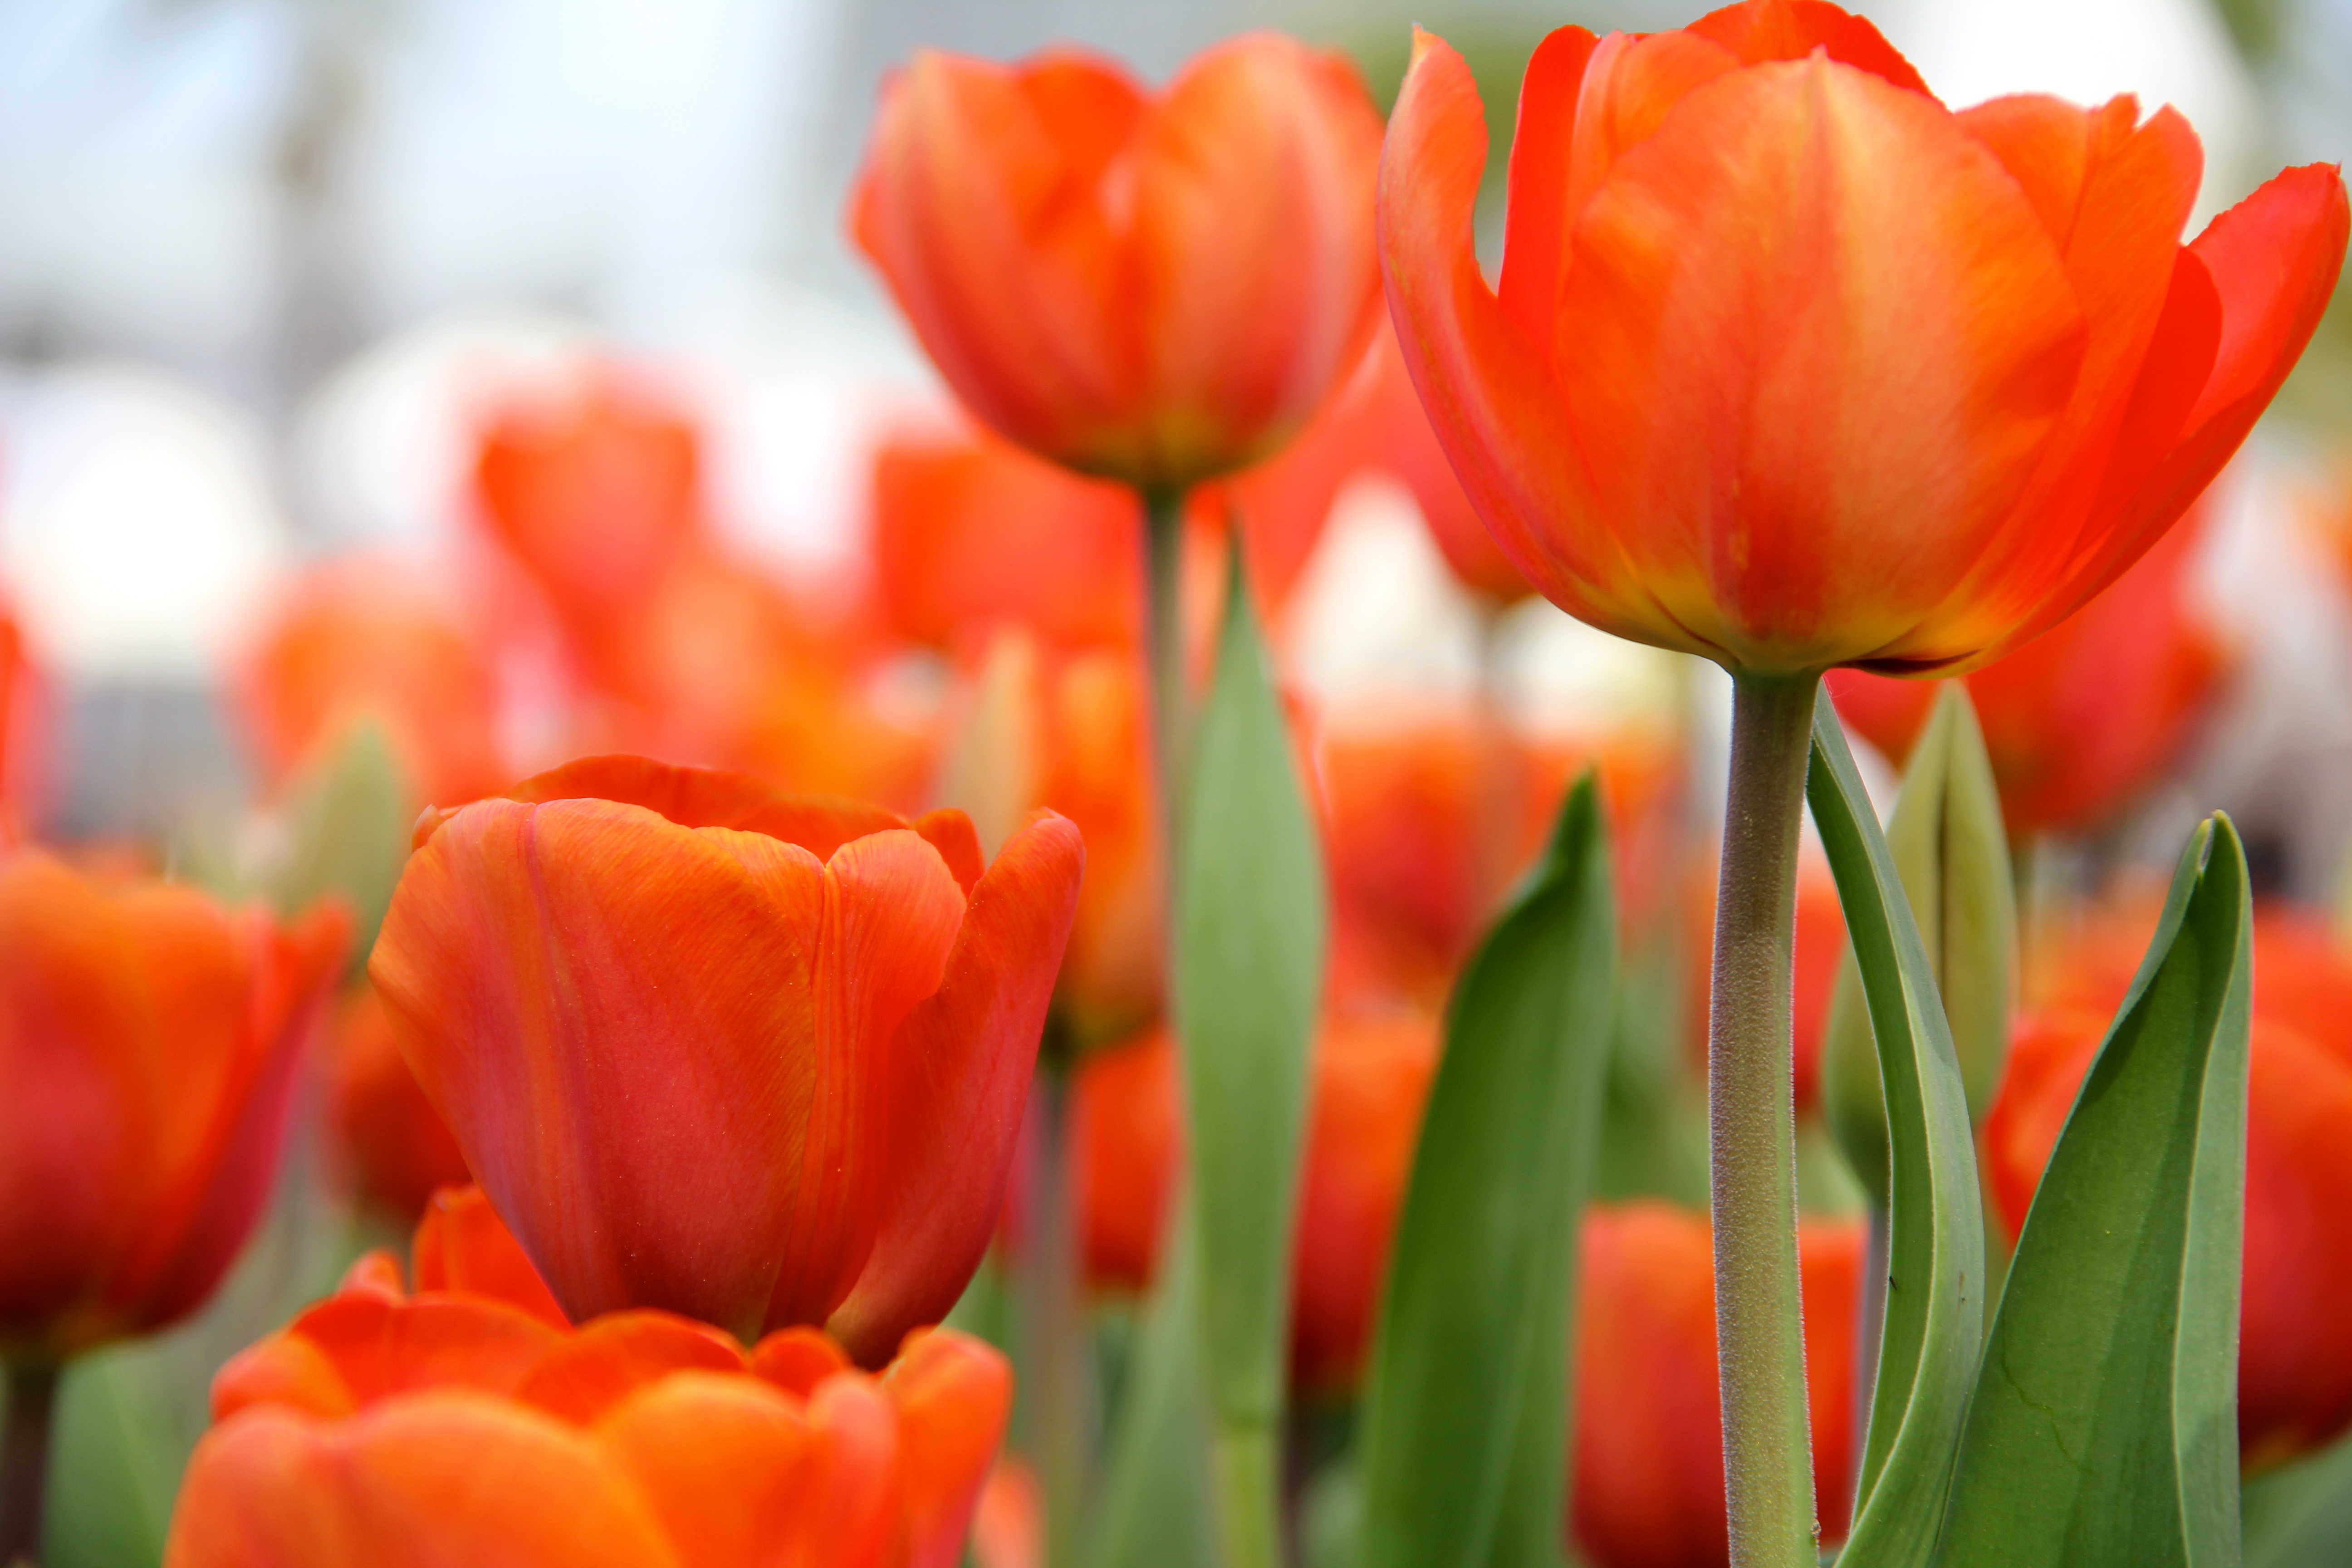
plant, flower, petal, tulip, spring, red, flowers, tulips, macro photography, flowering plant, lily family, plant stem, land plant